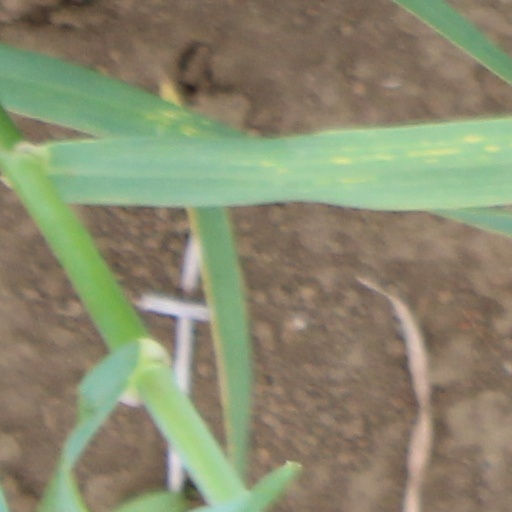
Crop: wheat